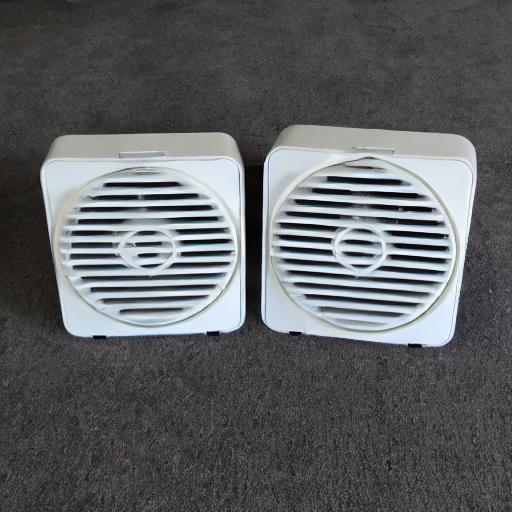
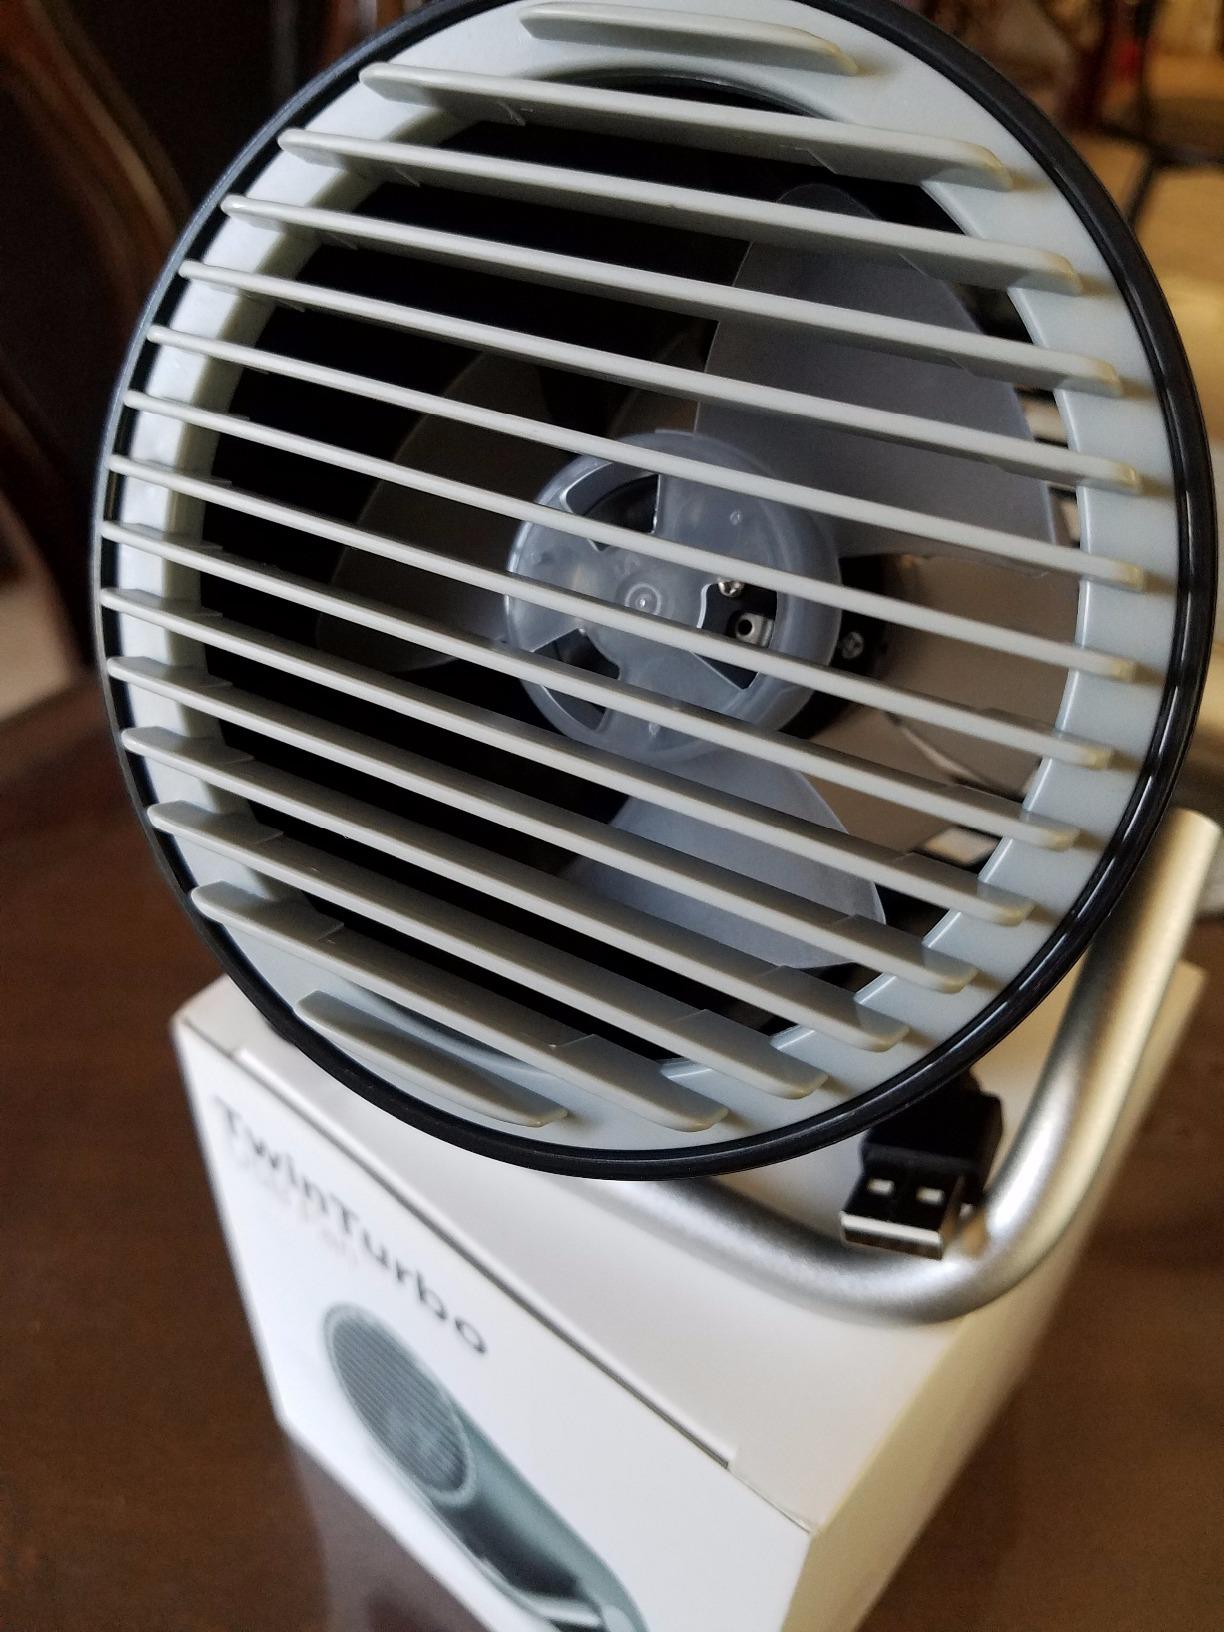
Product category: fan
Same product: no